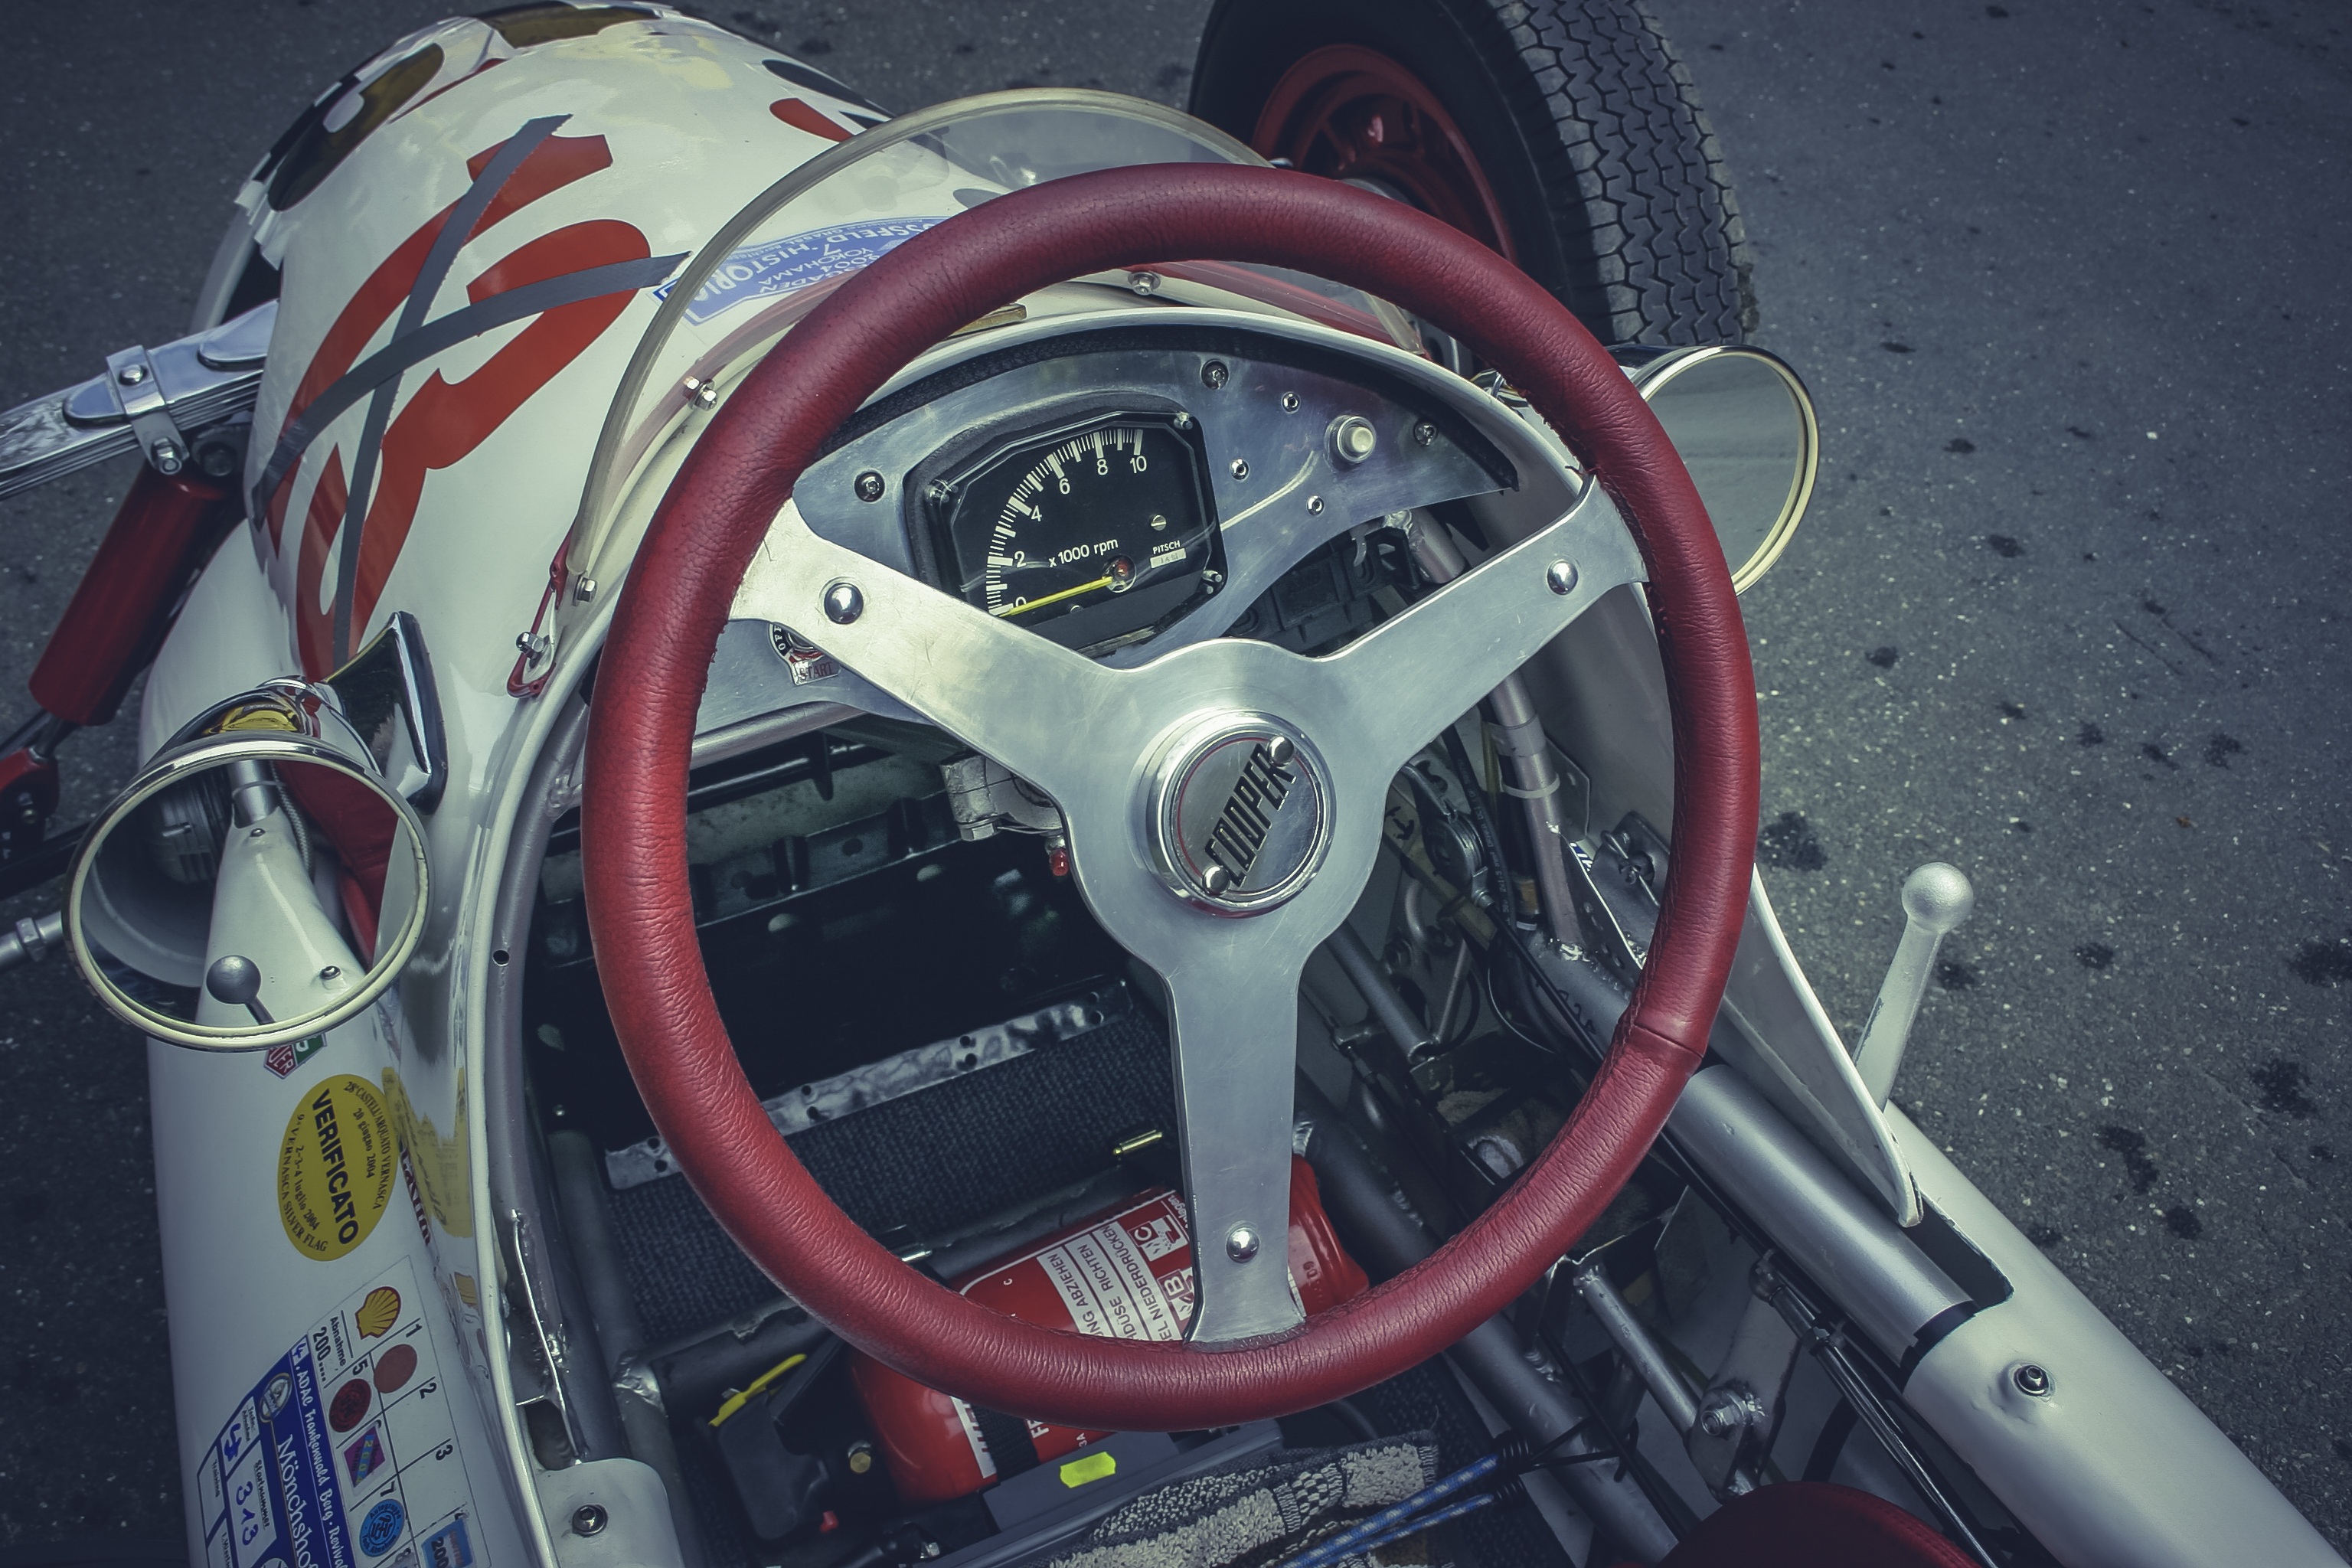
vintage, wheel, vehicle, auto, steering wheel, speed, tire, automotive, cockpit, bumper, race, tuning, engine, rim, motorsport, racing car, flitzer, car racing, auto part, formula 1, formula 3, oldtimer race, automobile make, automotive exterior, aircraft engine, automotive engine part, steering part